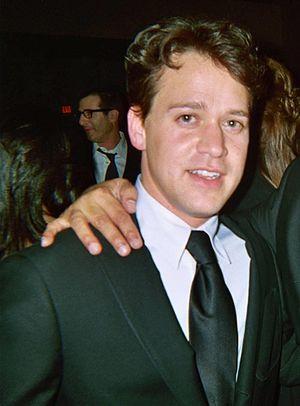
Légende : = Principal/e
Theodore Raymond Knight, plus connu sous le nom abrégé de T.R. Knight, est un acteur américain, né le 26 mars 1973 à Minneapolis, dans le Minnesota. Il s'est principalement fait connaître grâce au rôle de George O'Malley dans la série Grey's Anatomy.